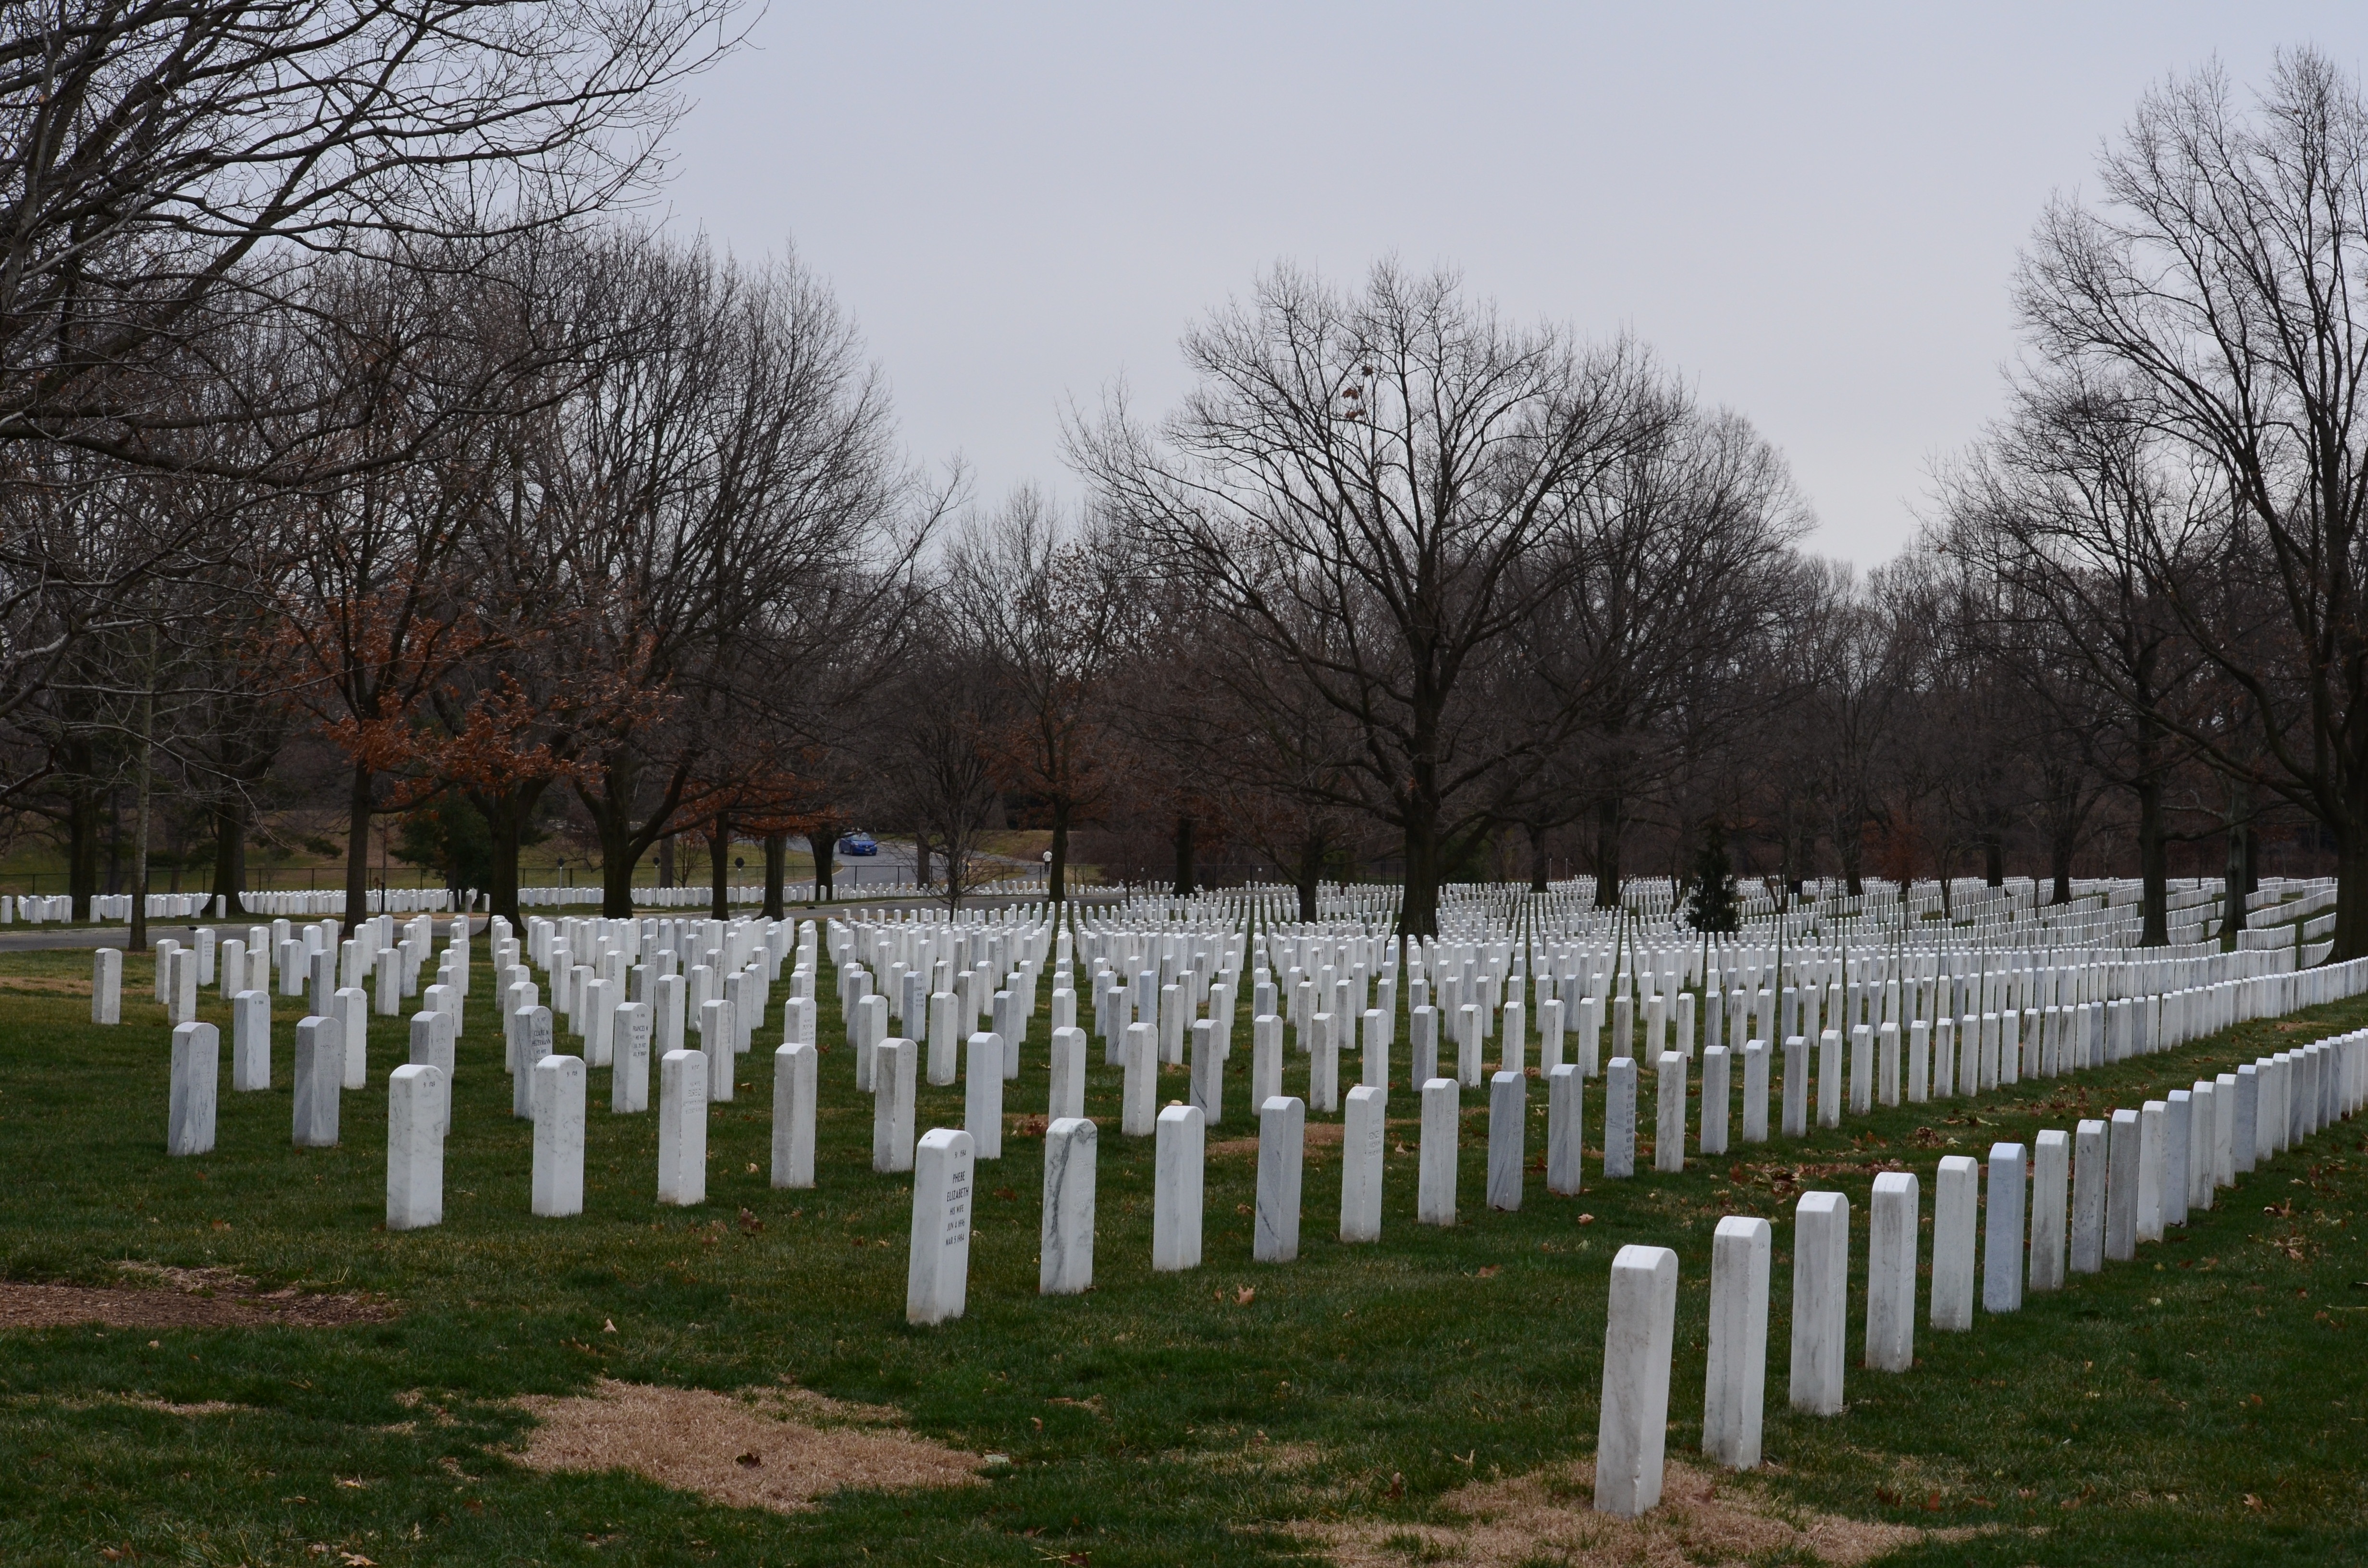
fence, sadness, cemetery, weigh, memorial, pain, feeling, sacrifice, geographical feature